Answer in natural language. Which point is closer to the camera taking this photo, point A  or point B? Choose between the following options: B or A
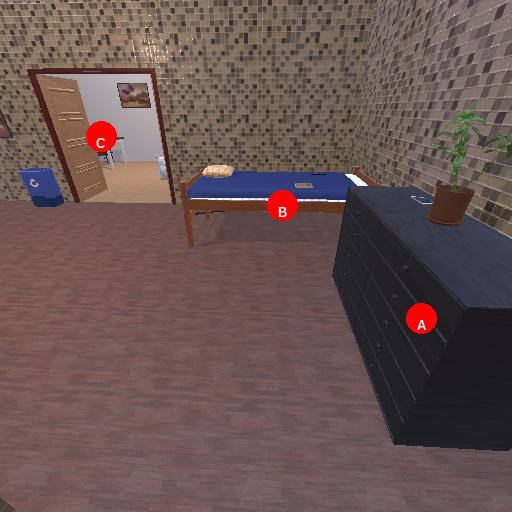
<answer>A</answer>